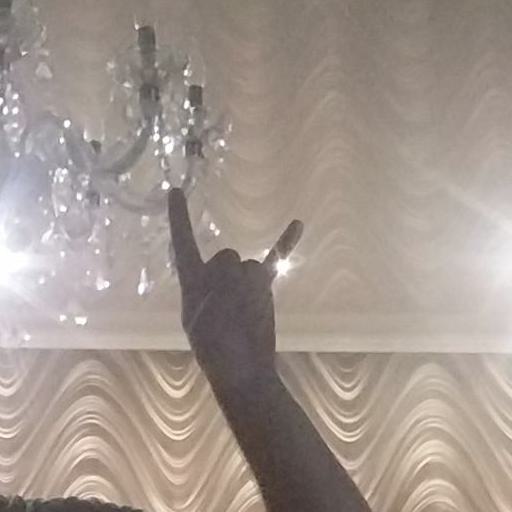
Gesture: rock